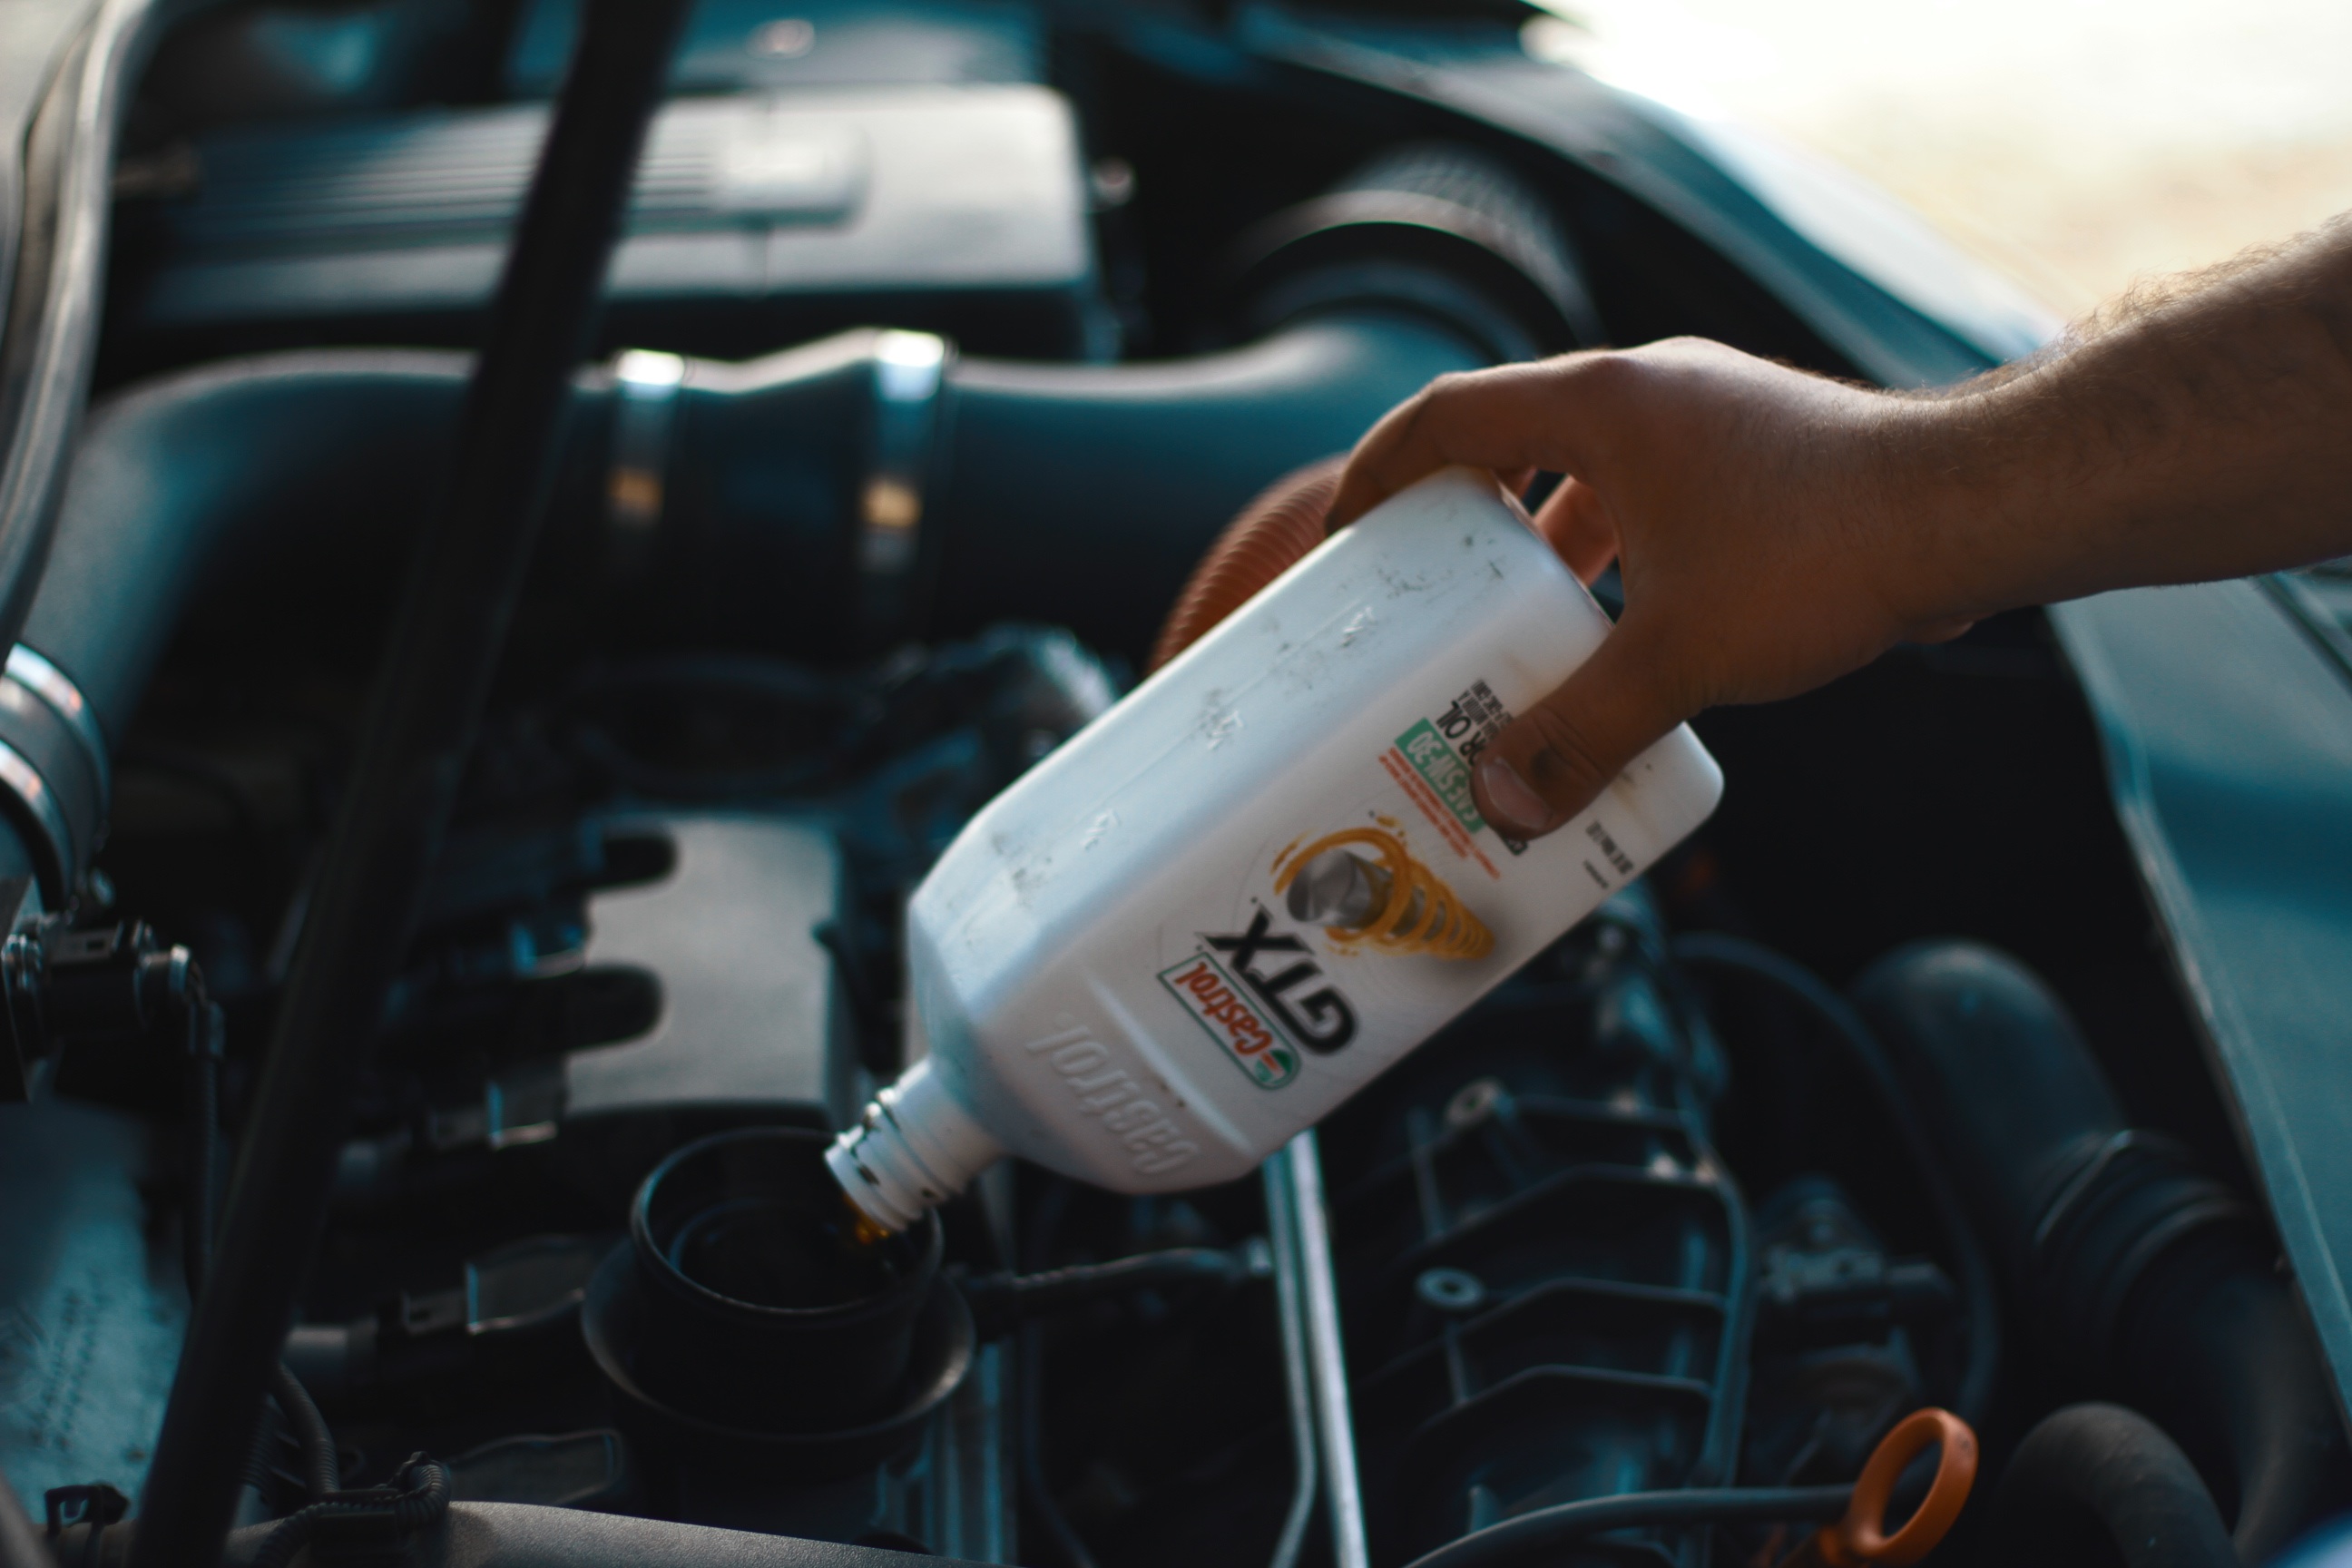
car, wheel, driving, vehicle, sports car, engine, automobile make, automotive exterior